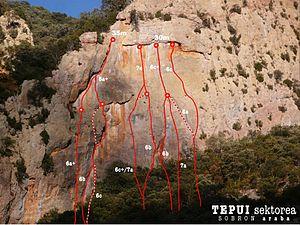
Voies d'escalade dans Sobron, Alava, Euskalerria, Spain
Un topo-guide, ou topoguide, ou simplement topo, est un ouvrage décrivant une course en montagne, une voie d'escalade, un itinéraire de randonnée pédestre ou à ski, en raquettes, cycliste/VTT ou équestre.